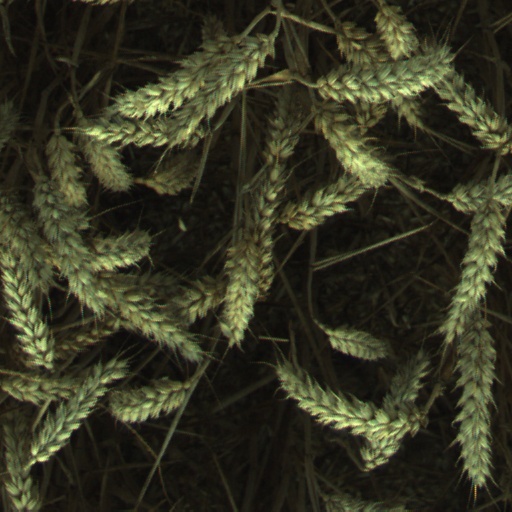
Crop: wheat